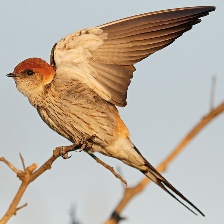
Species: STRIPPED SWALLOW
Scientific name: CECROPIS ABYSSINICA